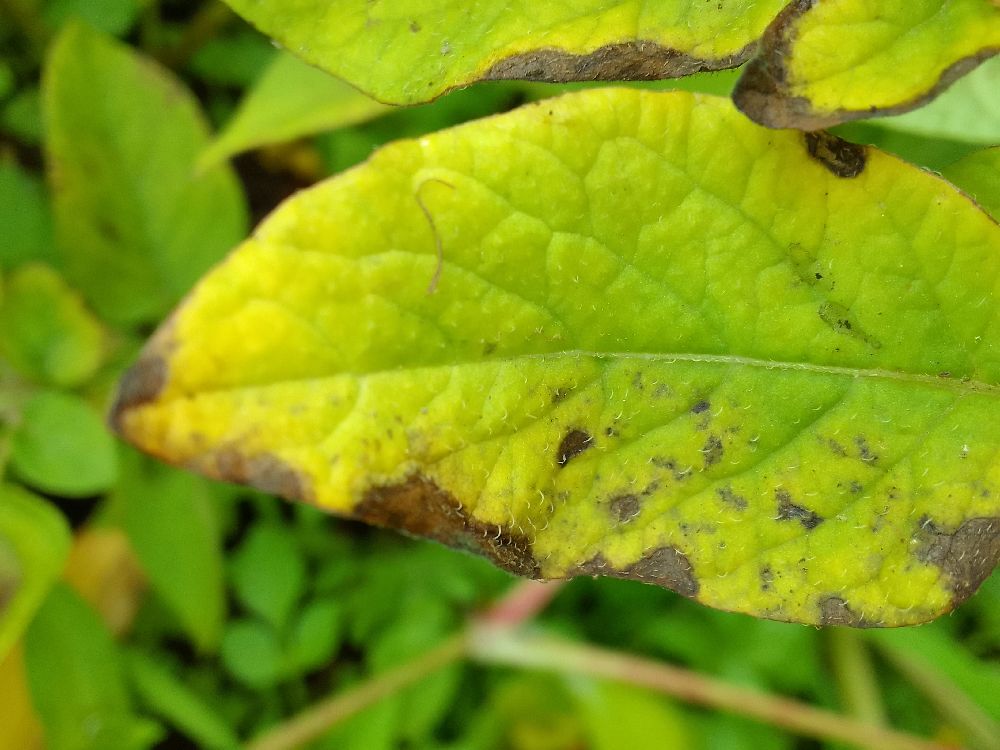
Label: Early blight